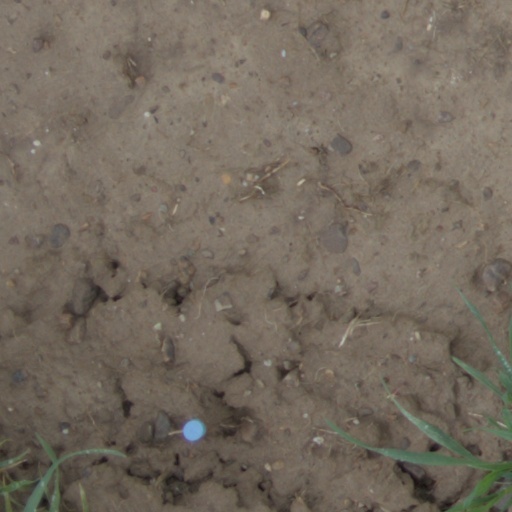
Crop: wheat